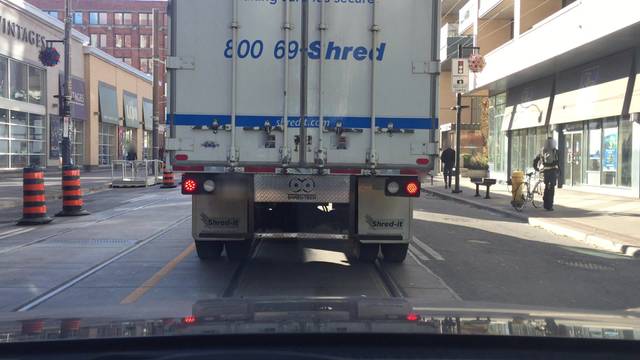
Region: Canada
Coordinates: 43.645, -79.394